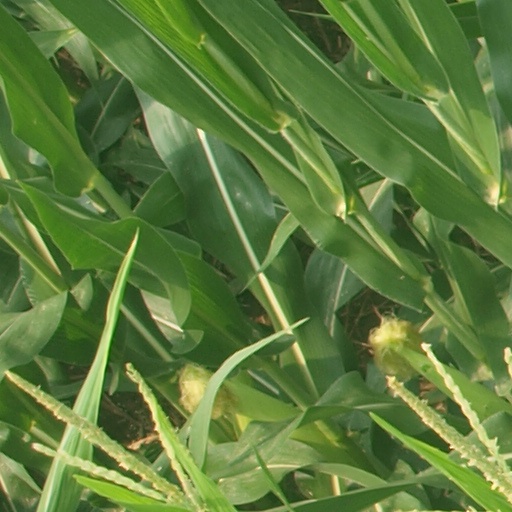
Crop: maize; corn